Lippisch Wien

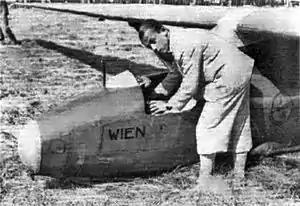
Robert Kronfeld with the Wien in 1931

The Lippisch Wien was a high-performance glider designed by Alexander Lippisch in Germany in 1929. Owned and flown by Robert Kronfeld, it was one of the first sailplanes intended to exploit thermals. It set world records both for distance and altitude and demonstrated the practicality of long-distance cross-country flights.